2008 Italian general election

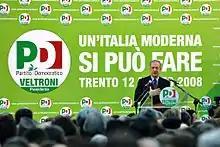
Walter Veltroni in Trento during the electoral campaign.

Following the calling of the election, Veltroni stated his party will not make any alliance in either Chamber, choosing instead to run alone with its own platform, and challenged Berlusconi to do likewise with his Forza Italia party. The main four left-wing parties not part of the PD decided to contest the election together under the banner of The Left – The Rainbow. On 8 February, Berlusconi announced Forza Italia and Gianfranco Fini's National Alliance will run together under the common symbol of The People of Freedom, being regionally allied with the Northern League.